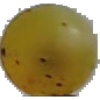
Label: Grape White 3